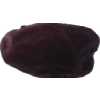
Label: dates